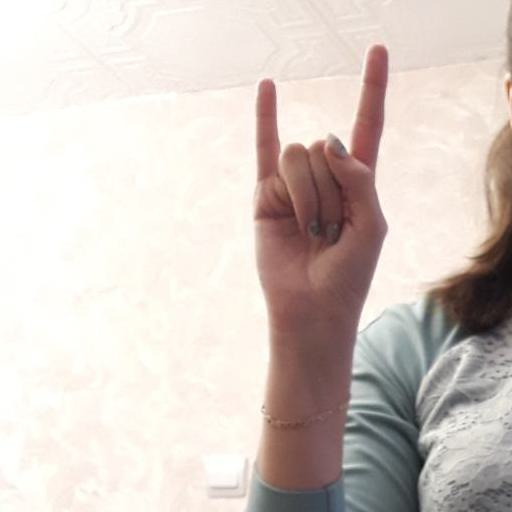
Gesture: rock